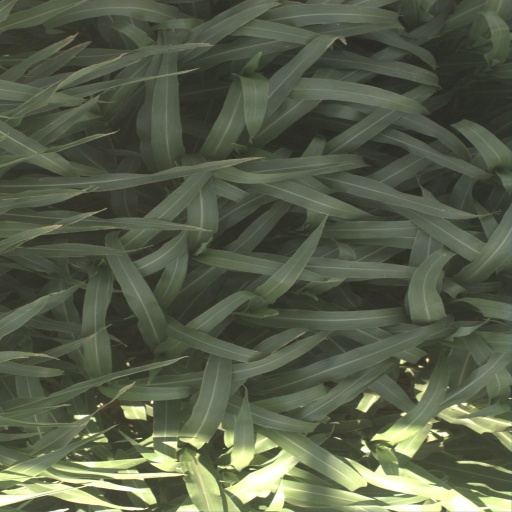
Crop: sorghum